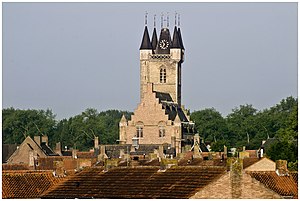
Sluis / Galleri
Sluis er en kommune og en by, beliggende i Zeeuws Vlaanderen i den sydlige provins Zeeland i Nederlandene.